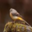
Label: bird